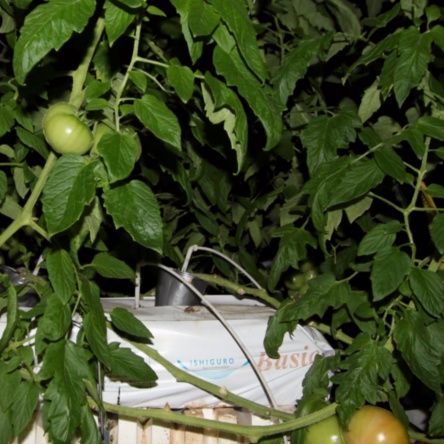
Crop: tomato